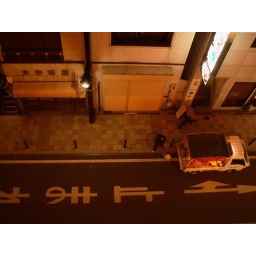
the yaki-imo (grilled sweet potato) truck drives around the bar district selling hot potatoes. there's also a ramen truck.